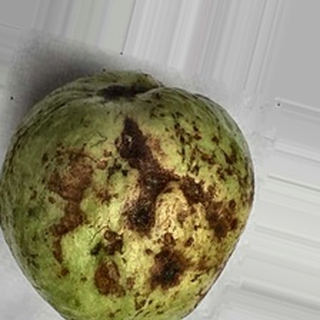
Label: guava_anthracnose